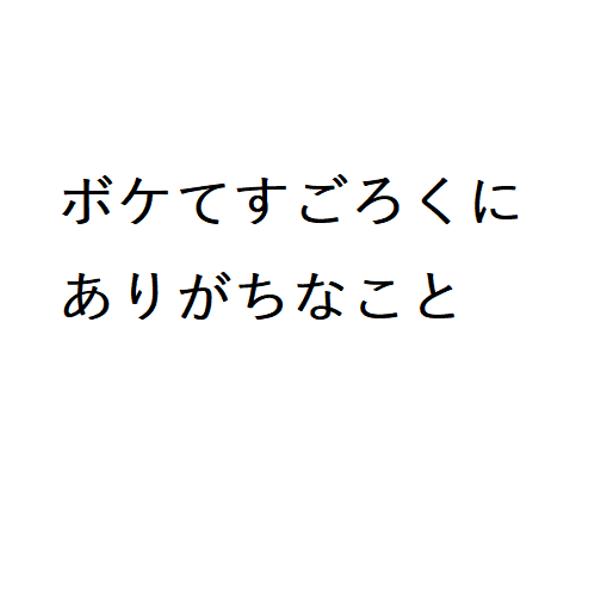
回答: 裏もあったんかーい!からの後半戦